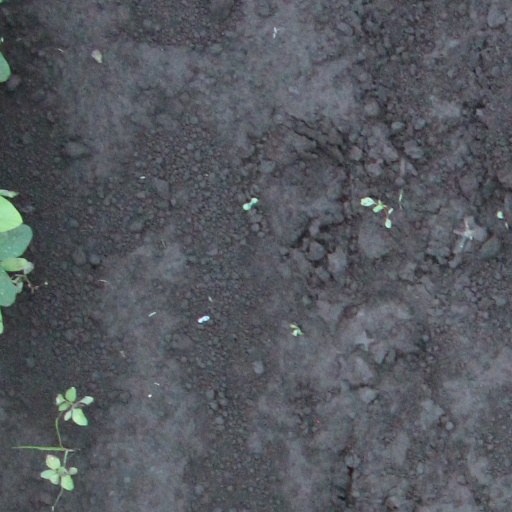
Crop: soybean